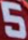
Number: 5